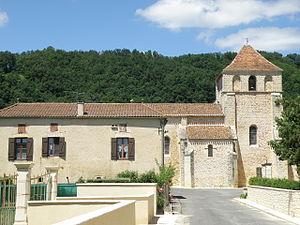
Pescadoires, village et commune situés dans le sud-ouest du département du Lot (région Midi-Pyrénées, France), sur la rive gauche de la rivière Lot. Aspect du village, avec église Saint-Pierre-ès-Liens.
Pescadoires est une commune française, située dans le département du Lot en région Occitanie.